Cardiff Horse Show

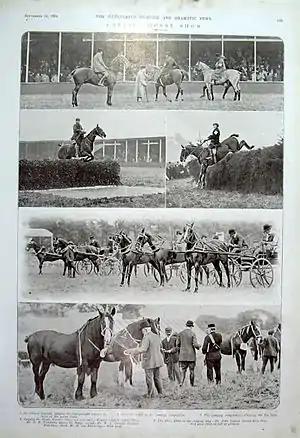
Cardiff Horse Show, 1904

Cardiff Horse Show, also the Cardiff and South Wales Horse Show or Royal Horse Show was an annual horse show held in May in Cardiff, south Wales in the late 19th and early 20th centuries.